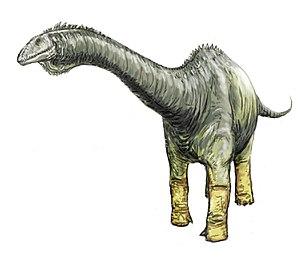
La formation de Morrison est une formation géologique du Jurassique supérieur, déposée il y a environ entre 156,3 et 146,8 Ma. Elle est composée de sédiments sédimentés dans l'ouest des États-Unis et du Canada. C'est une des formations géologiques d'Amérique du Nord les plus riches en fossiles, notamment en dinosaures, découverts dès 1877 et largement étudiés depuis.
Jobaria est un genre éteint de grands dinosaures sauropodes eusauropodes.
Les sauropodes sont un infra-ordre de dinosaures, quadrupèdes herbivores, appartenant au sous-ordre des sauropodomorphes. Ils vécurent du Jurassique moyen au Crétacé supérieur, et remplacèrent les prosauropodes sur l'ensemble de la planète. On compte parmi les sauropodes les plus longs et les plus imposants dinosaures et, par conséquent, les plus grands animaux qui aient vécu sur Terre, avec la Baleine bleue. Voici une liste partielle des familles :
Haplocanthosaurus est un genre éteint de dinosaures sauropodes du Jurassique supérieur des États-Unis.